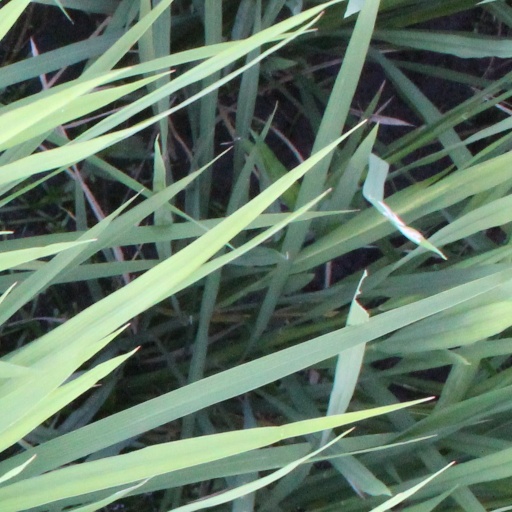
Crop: rice